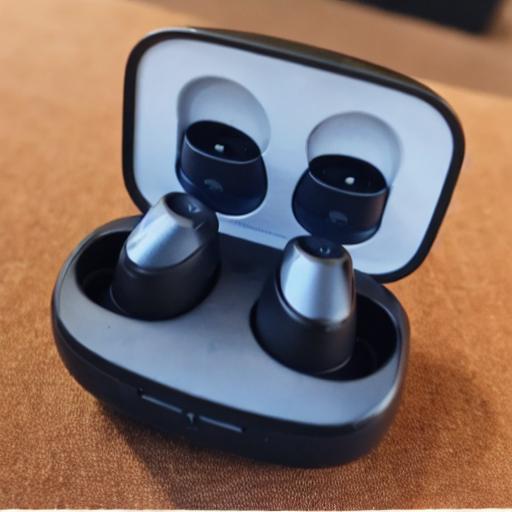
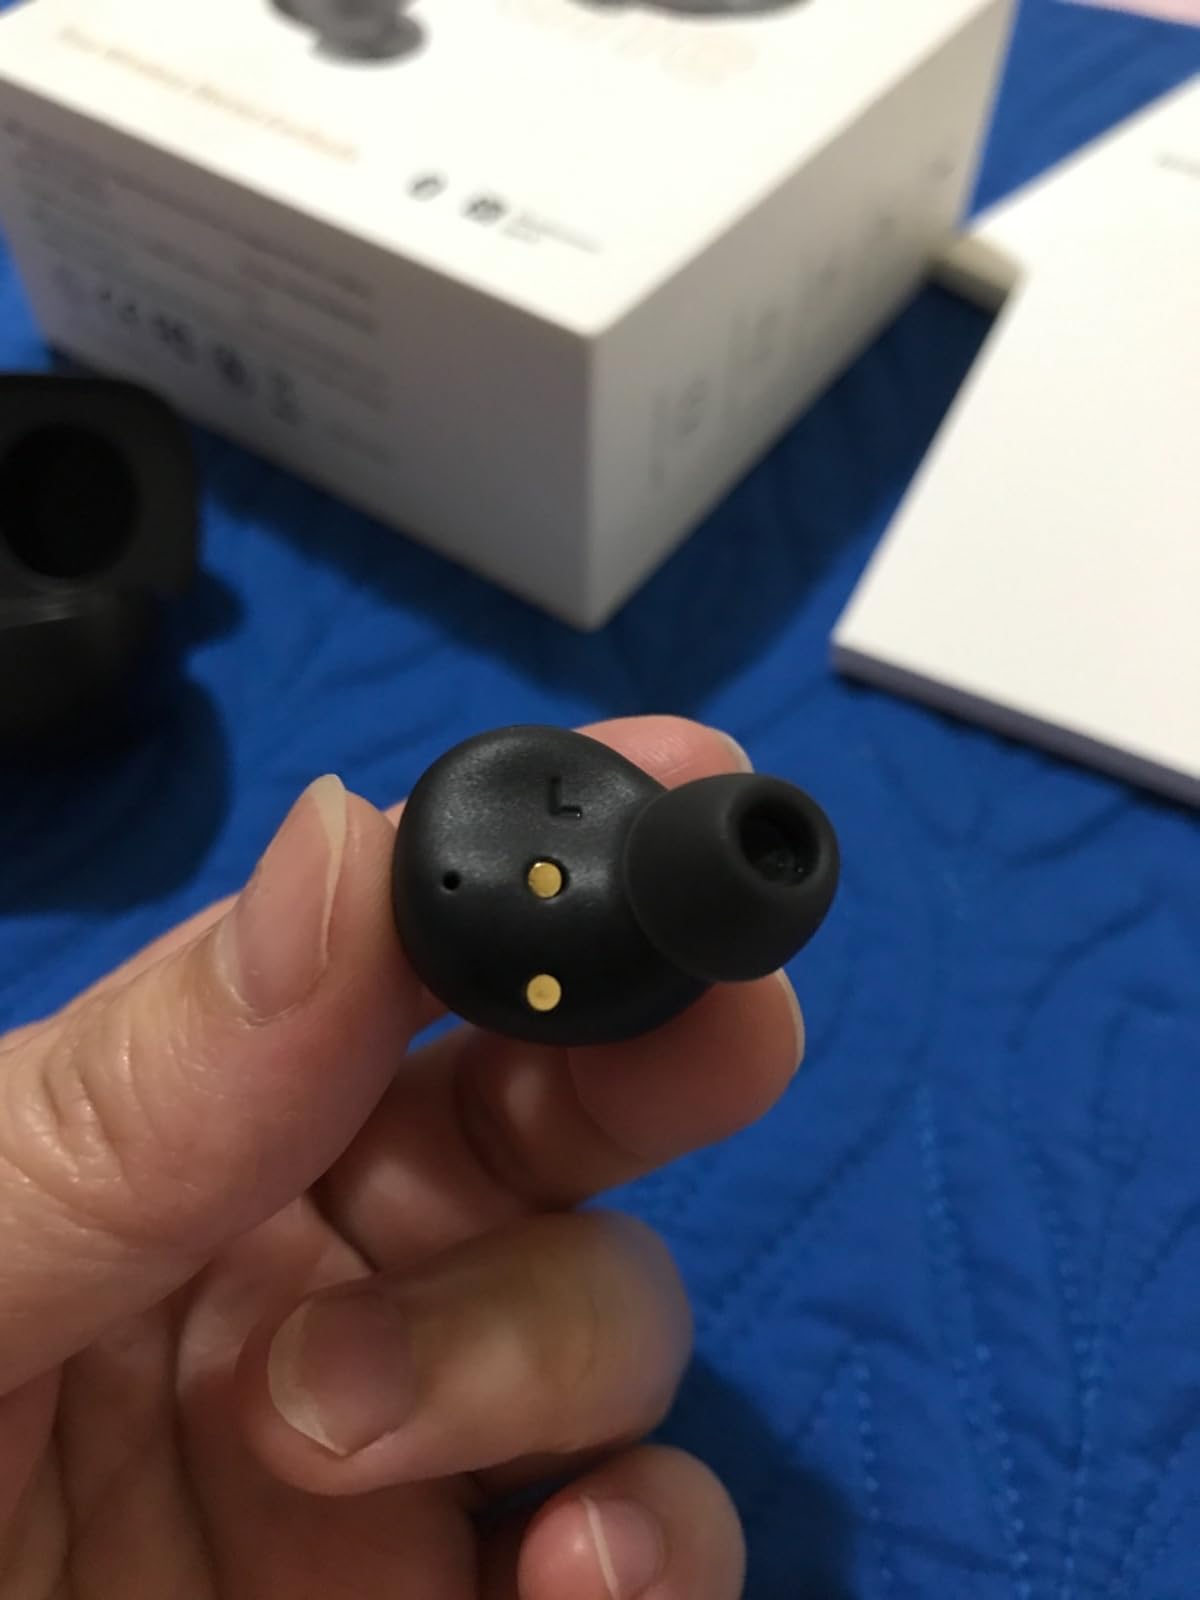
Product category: earbuds
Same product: no